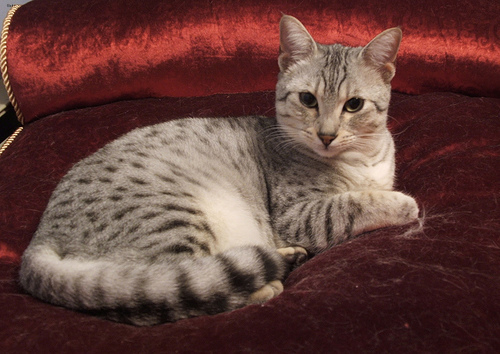
Animal: cat
Breed: egyptian_mau